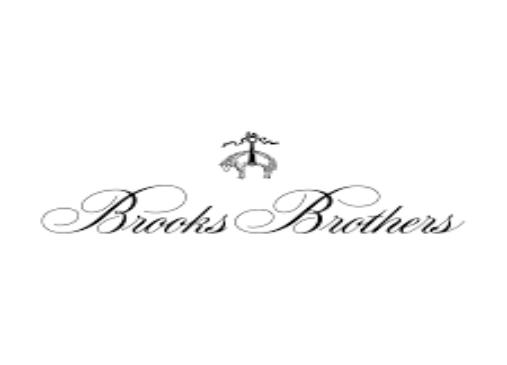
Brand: Brooks Saddle
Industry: Transportation